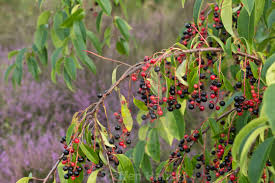
Label: others